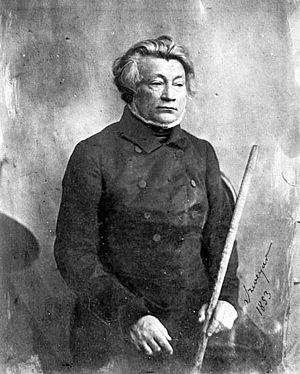
Adam Mickiewicz, né le 24 décembre 1798 à Zaosie ou à Nowogródek et mort le 26 novembre 1855 à Constantinople, est un poète et écrivain polonais, considéré comme l'un des plus grands poètes romantiques.